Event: Nepal Earthquake
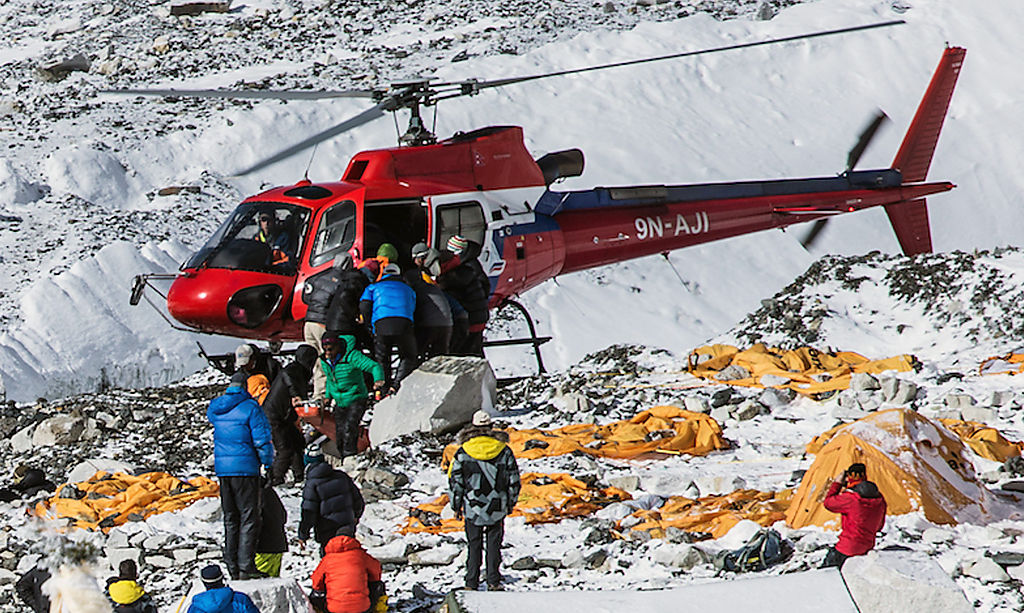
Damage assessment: damage